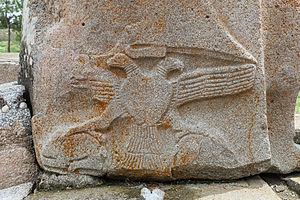
Bas-relief représentant un aigle à deux têtes sur le sphinx de droite de la Porte des Sphinx, Alaca Höyük, Turquie